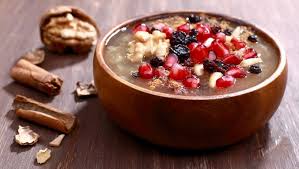
Yemek: asure